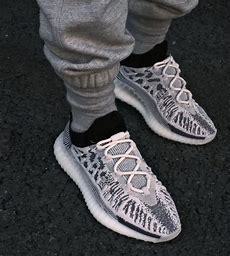
Brand: Adidas
Model: 350